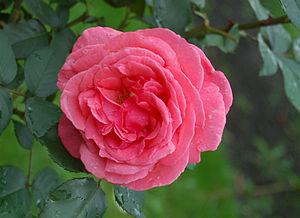
Un rosier ADR est un rosier ayant obtenu le certificat d'approbation de la rose allemande récompensant les variétés de roses ayant réussi des tests de culture drastiques effectués dans onze différents « jardins d'agrément ADR » en Allemagne. Ce label est considéré comme un des plus difficiles à obtenir dans le monde.